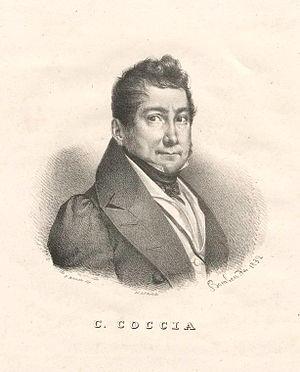
Carlo Coccia était un compositeur italien.